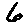
Label: 6